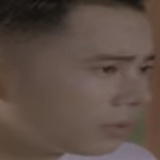
ca sĩ Lê Bảo Bình